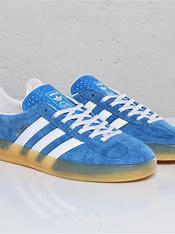
Brand: Adidas
Model: Gazelle